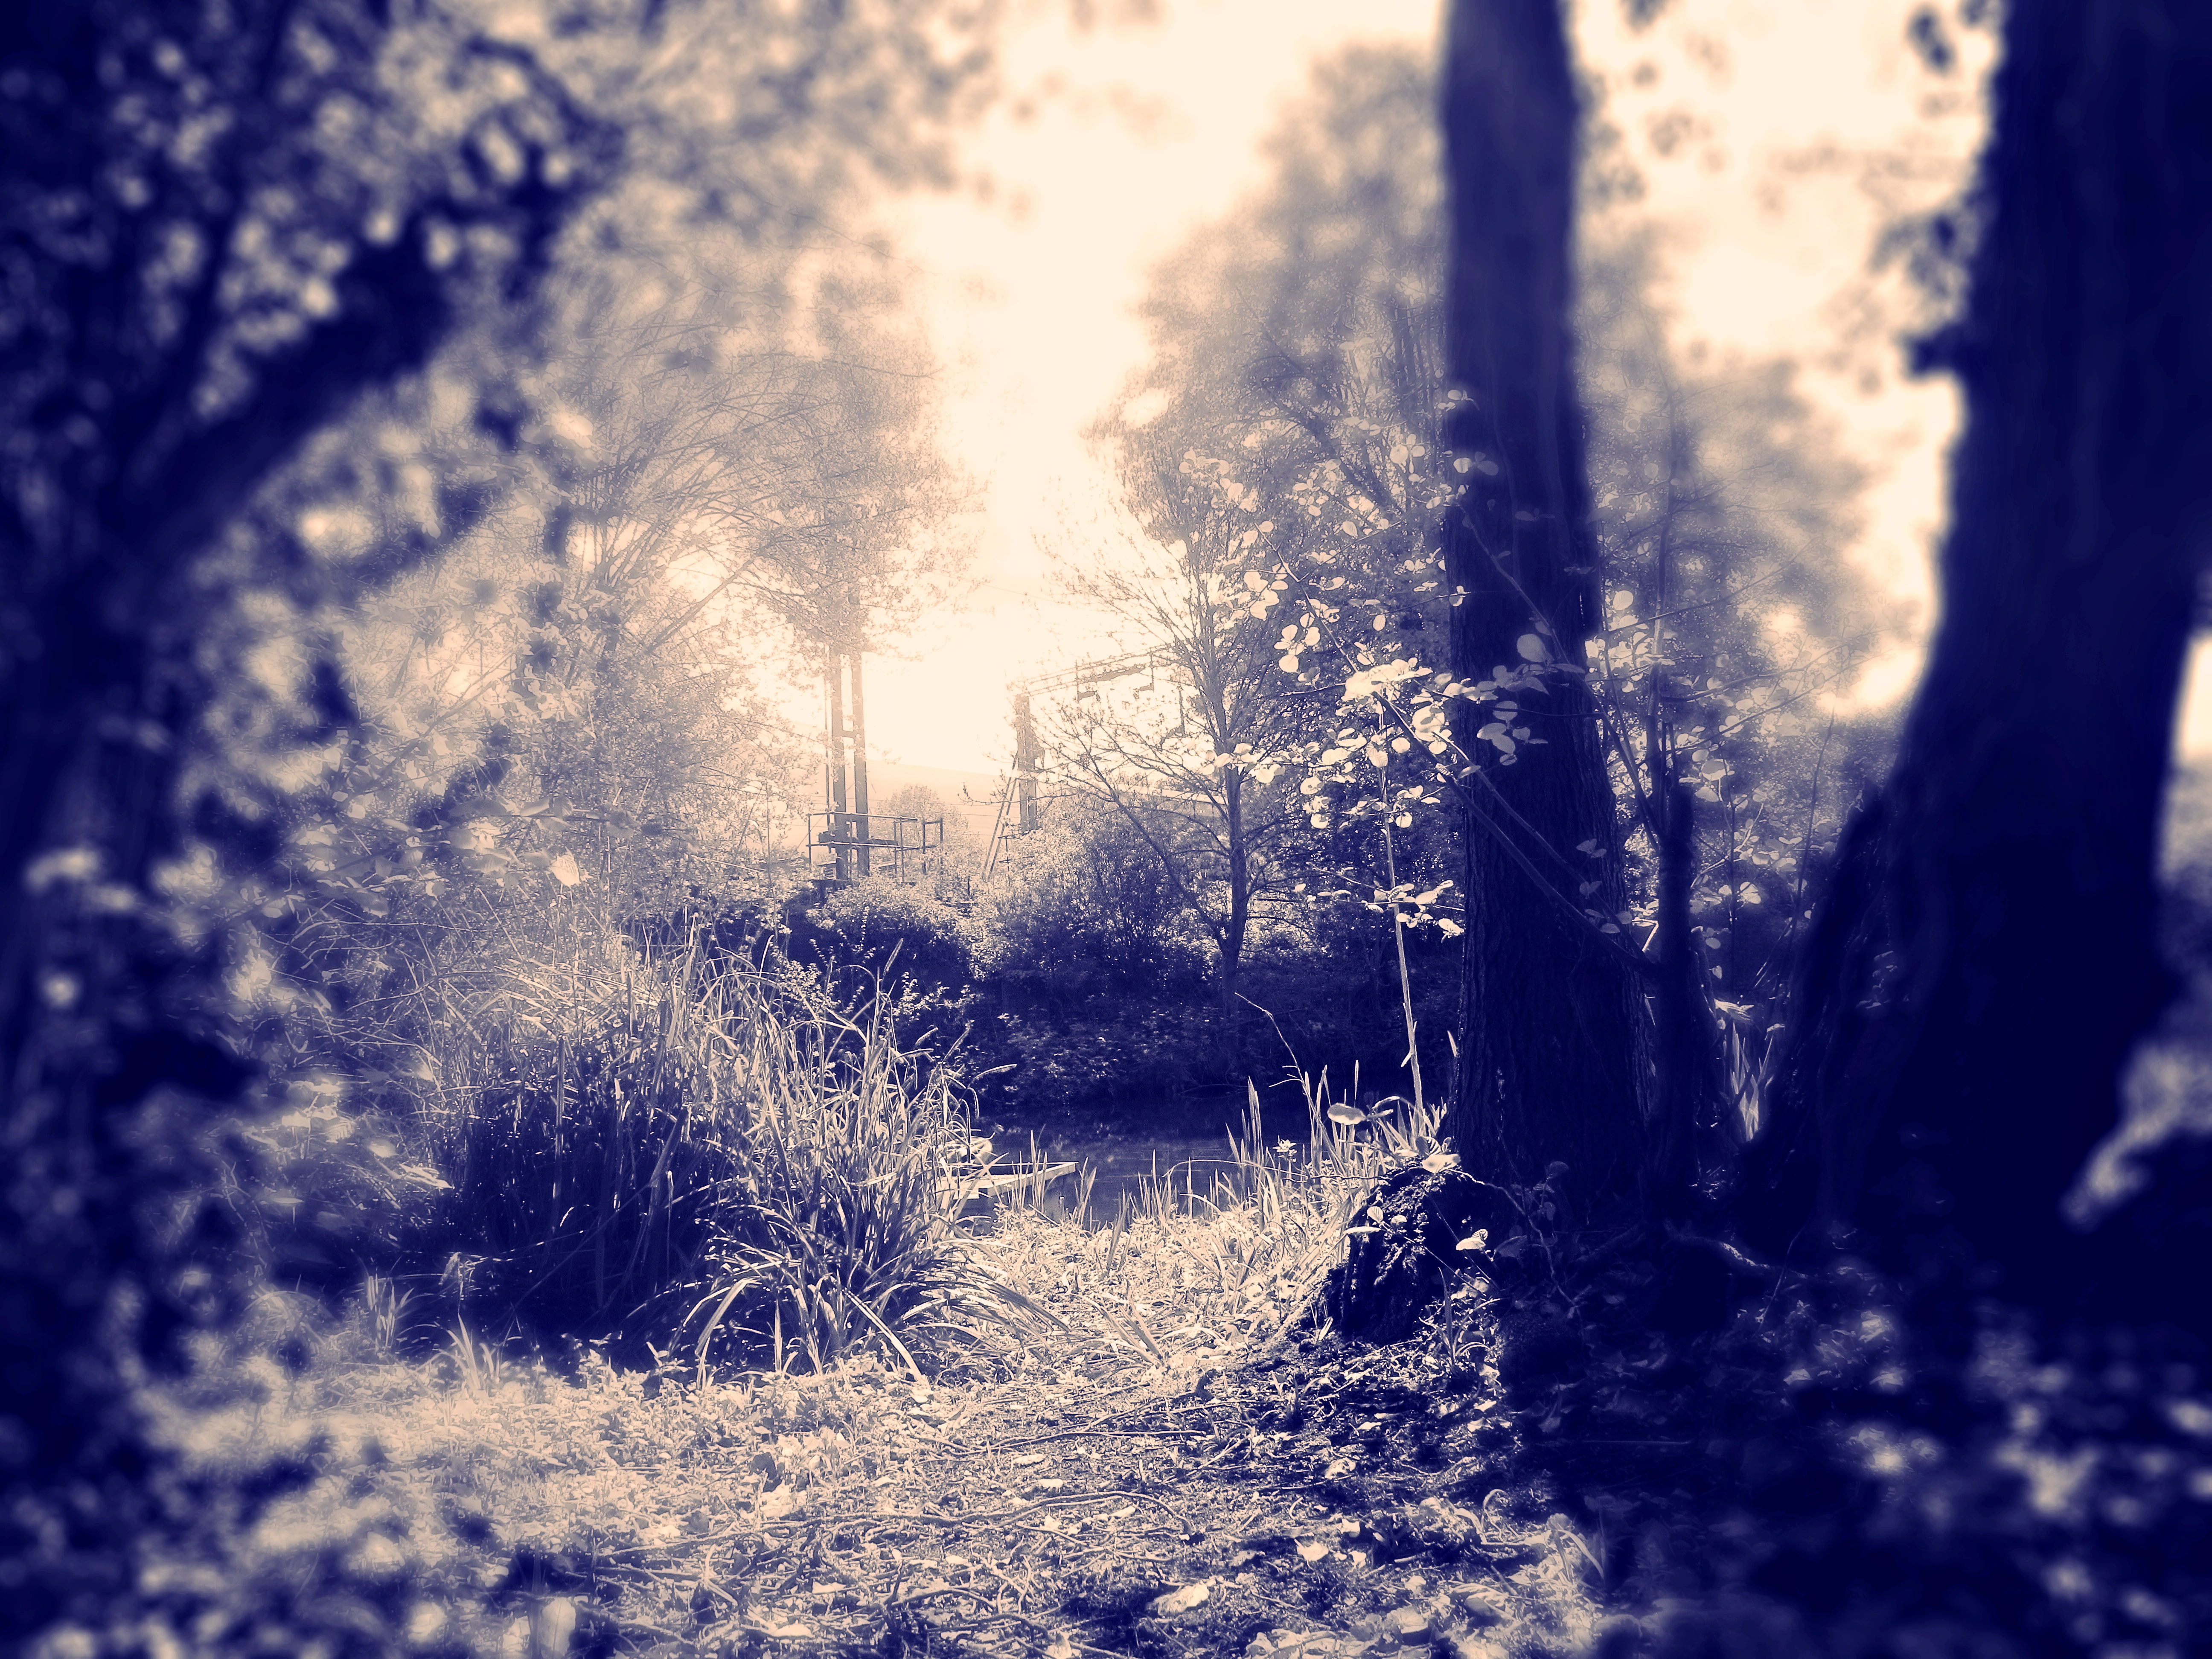
natural, sky, People in nature, blue, nature, tree, natural landscape, water, branch, cloud, sunlight, light, natural environment, winter, morning, atmosphere, forest, woody plant, freezing, frost, snow, grass, Tints and shades, plant, wood, photography, landscape, mountain, meteorological phenomenon, woodland, evening